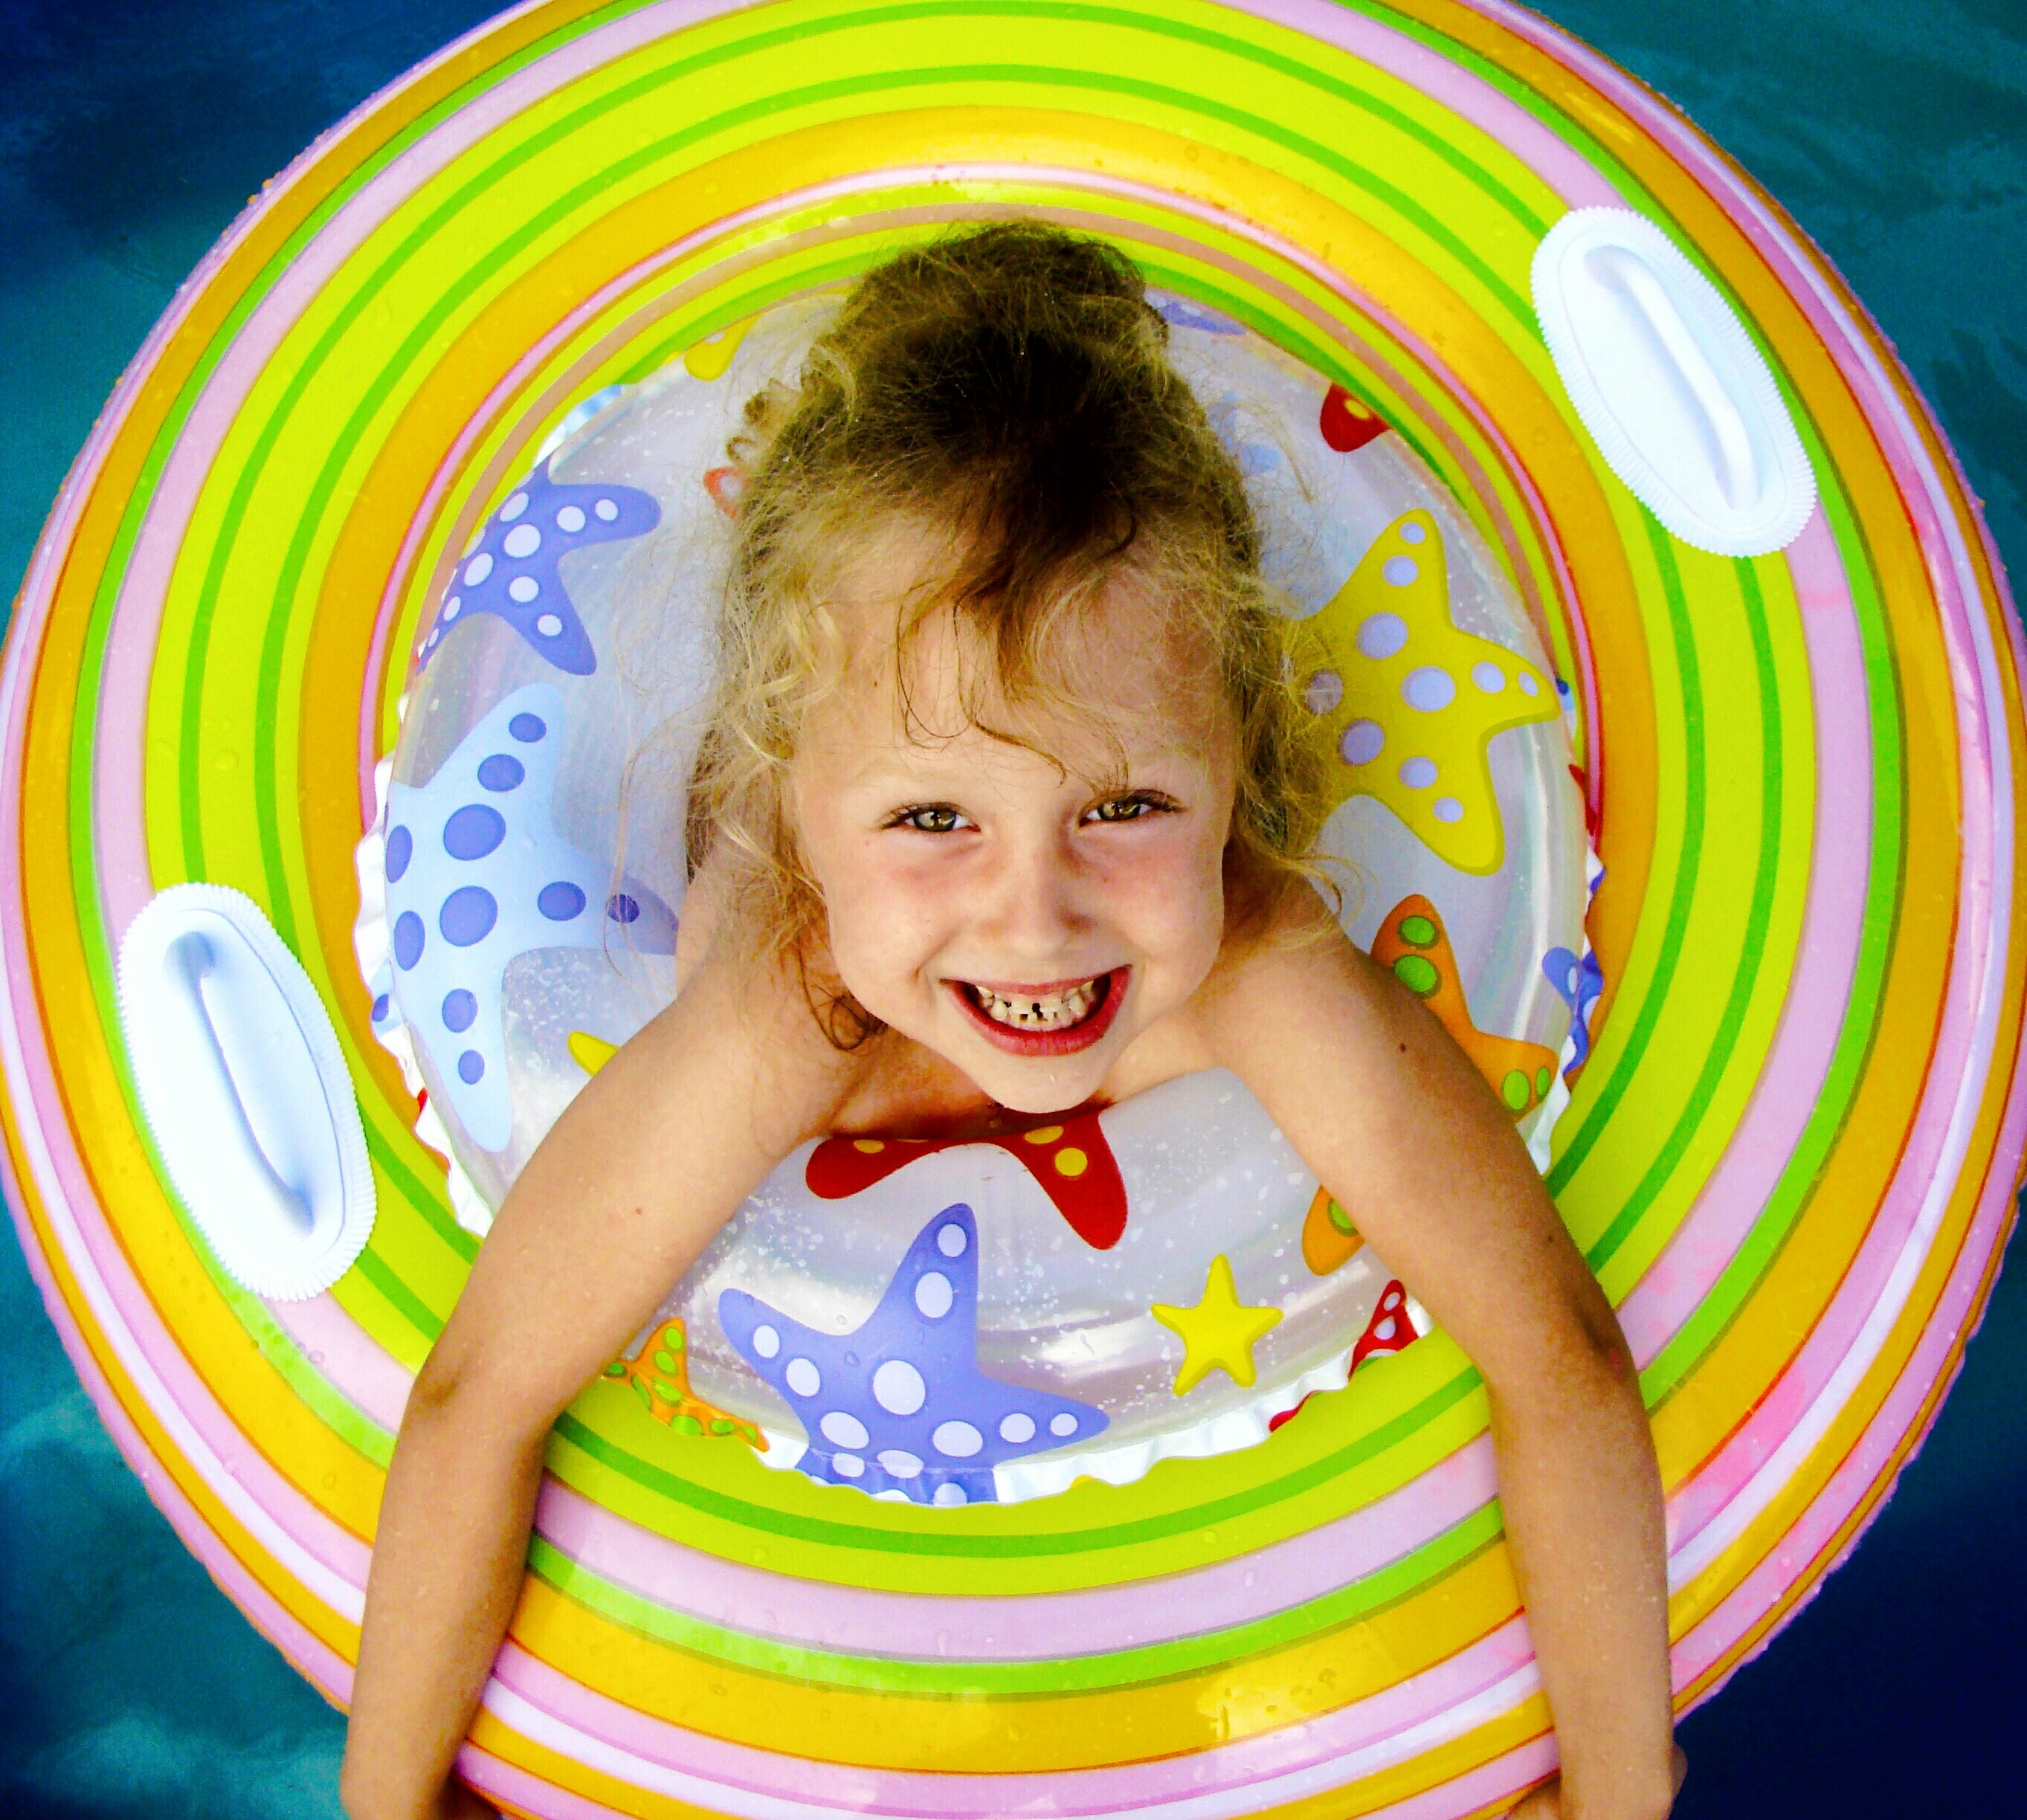
water, person, girl, play, pool, child, toy, baby, smiling, circle, happiness, infant, toddler, eye, organ, curls, inflatable